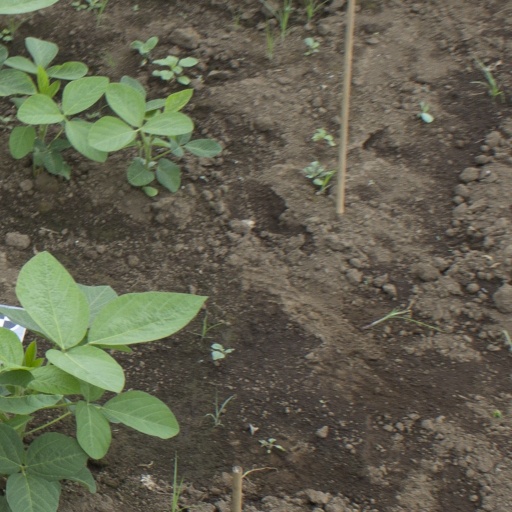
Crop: soybean